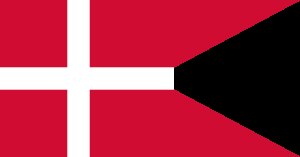
Statsflag
Rigets flag, splitflaget Kongeriget's statsflag
Et statsflag er et flag, som kun statsinstitutioner må bruge. I mange lande er stats- og nationalflag ens, men i Danmark er splitflaget forbeholdt staten, mens alle andre skal bruge stutflaget.